Elizabeth Kitson

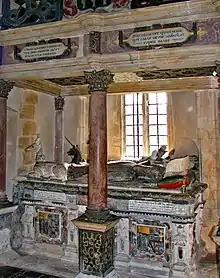
Lady Elizabeth Kitson, Sir Thomas Kytson and his first wife. Monument in Hengrave church

She married Sir Thomas Kitson (1540–1603) who was the heir of Sir Thomas Kitson. He had just lost his first wife of only a year. Elizabeth had a dowry of £600 and she took on the management of the family seat of Hengrave Hall.